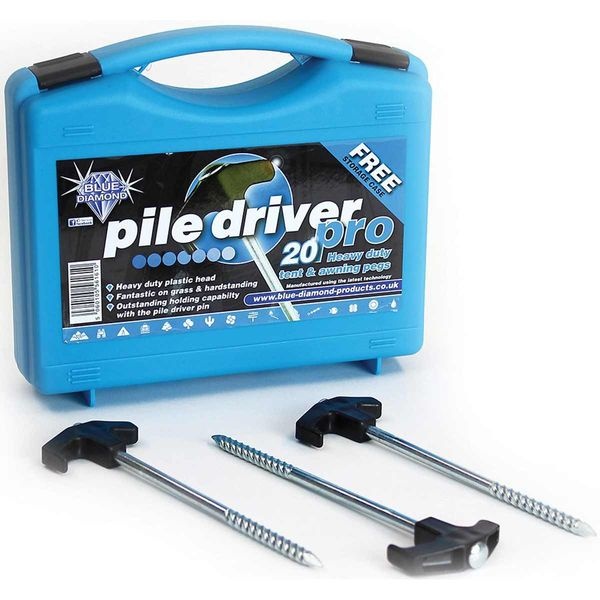
Blue Diamond Pile Drive Pro Pegs (Case Of 20)
Blue Diamond super tough 20cm Pile Driver Pro Peg steel hard ground tent pegs are engineered for effortless insertion into grass or hardstanding. The pile driver pin delivers an outstanding holding capacity, which surpasses any available alternatives. Each peg utilises a heavy-duty plastic head, which is ergonomically designed to firmly secure guylines, as well as a corkscrewed shaft for maximum grip. This pack of 20 pegs are supplied in a robust plastic storage case to effectively safeguard against dirt or damage, whilst ensuring ease of transportation to the campsite. Key Features Thick steel pegs with corkscrewed shaft for extra grip Outstanding holding capacity with the pile driver pin Fantastic on grass & hardstanding Heavy-duty plastic head Ideal for hard ground Includes robust plastic carry case made from recycled materials 20 pegs per box Material Steel Unit of Sale Pack of 20 Brand Blue Diamond Length 20.5cm Manufacturer Part Number: PEG224
Brand: Blue Diamond
Category: Hardware > Fencing & Barriers > Fence Posts & Rails